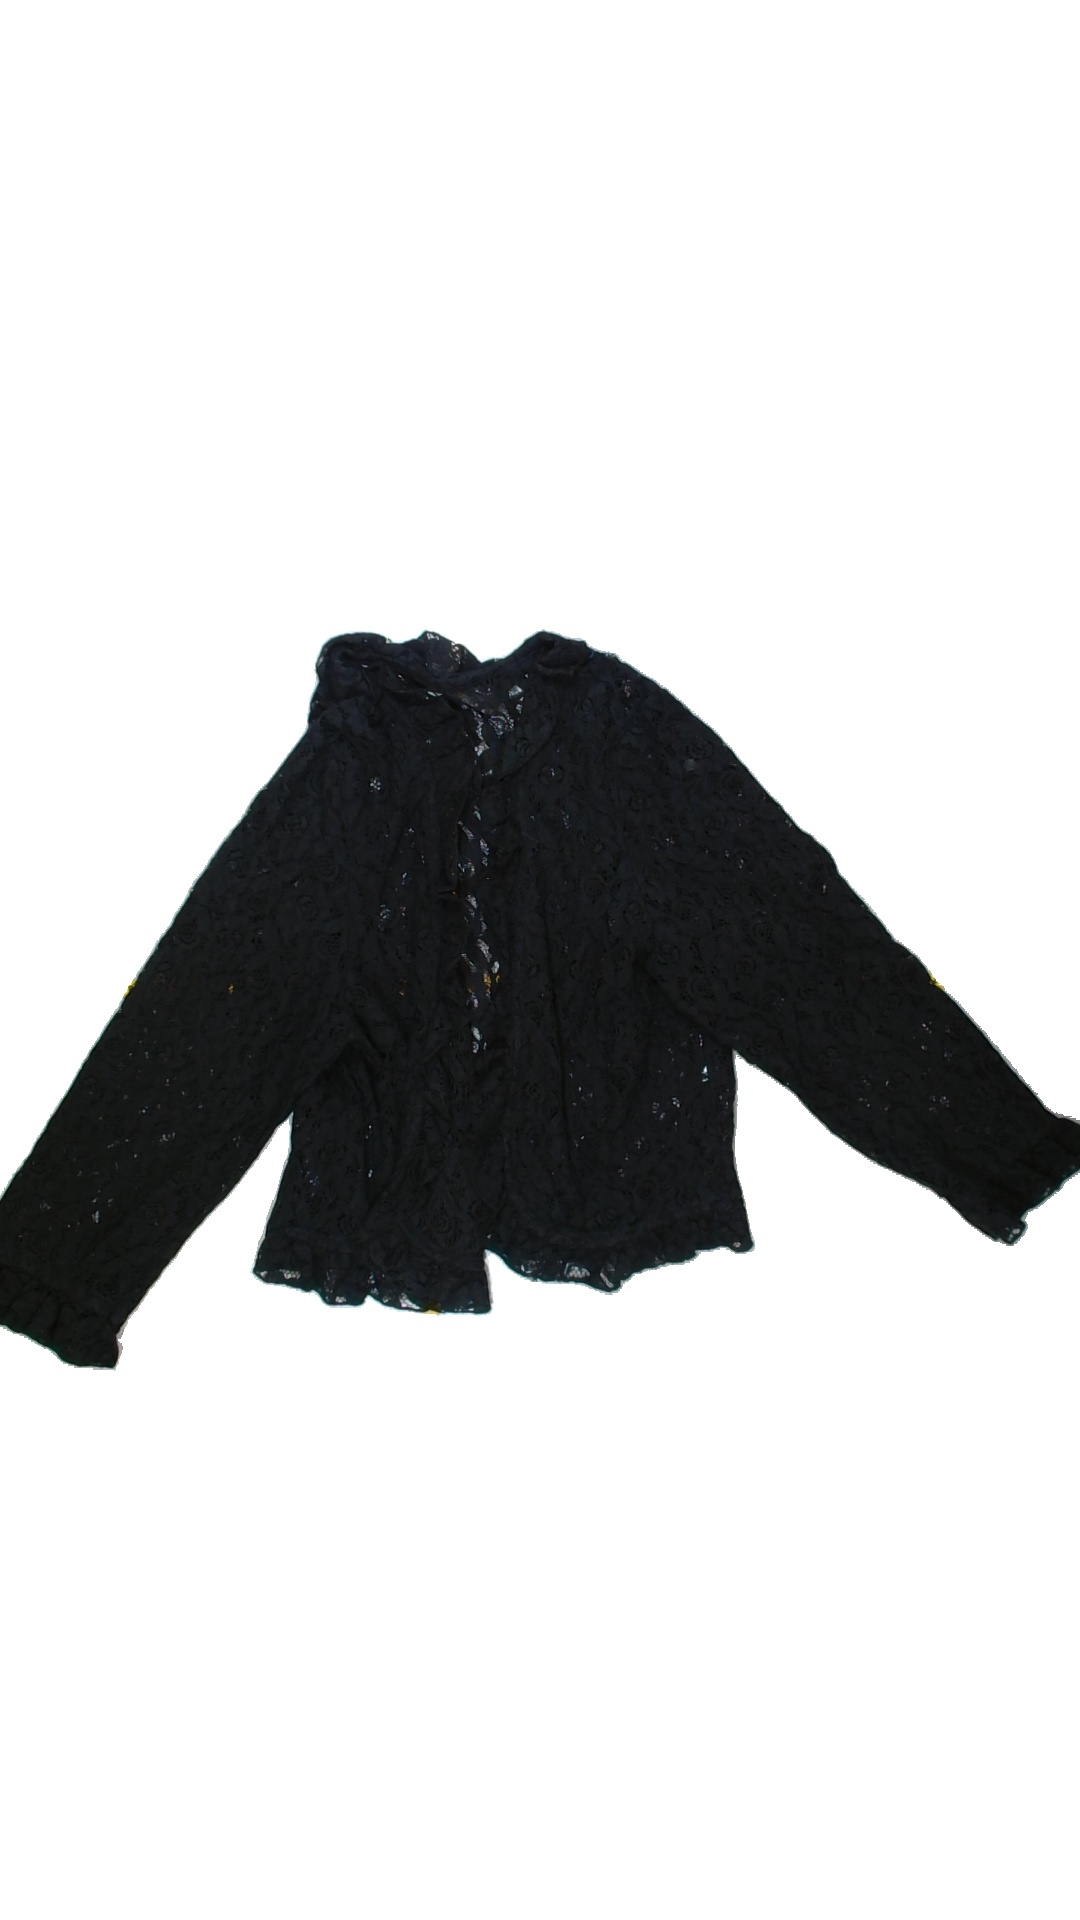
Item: Cardigan (Ladies)
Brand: Not Applicable
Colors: Black
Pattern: Lace
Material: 60%cotton 40%polyester
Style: No trend
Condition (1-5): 4
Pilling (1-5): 4
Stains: No
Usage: Reuse
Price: <50